Bivariate analysis

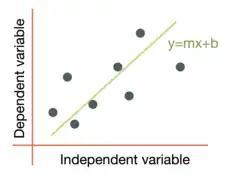

Bivariate analysis is one of the simplest forms of quantitative (statistical) analysis. It involves the analysis of two variables (often denoted as "X", "Y"), for the purpose of determining the empirical relationship between them.